Louis Rukeyser

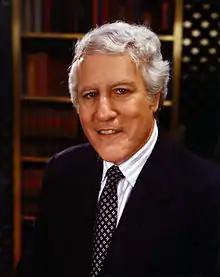
Rukeyser in 1990

Louis Richard Rukeyser (January 30, 1933 – May 2, 2006) was an American financial journalist, columnist, and commentator, through print, radio, and television.